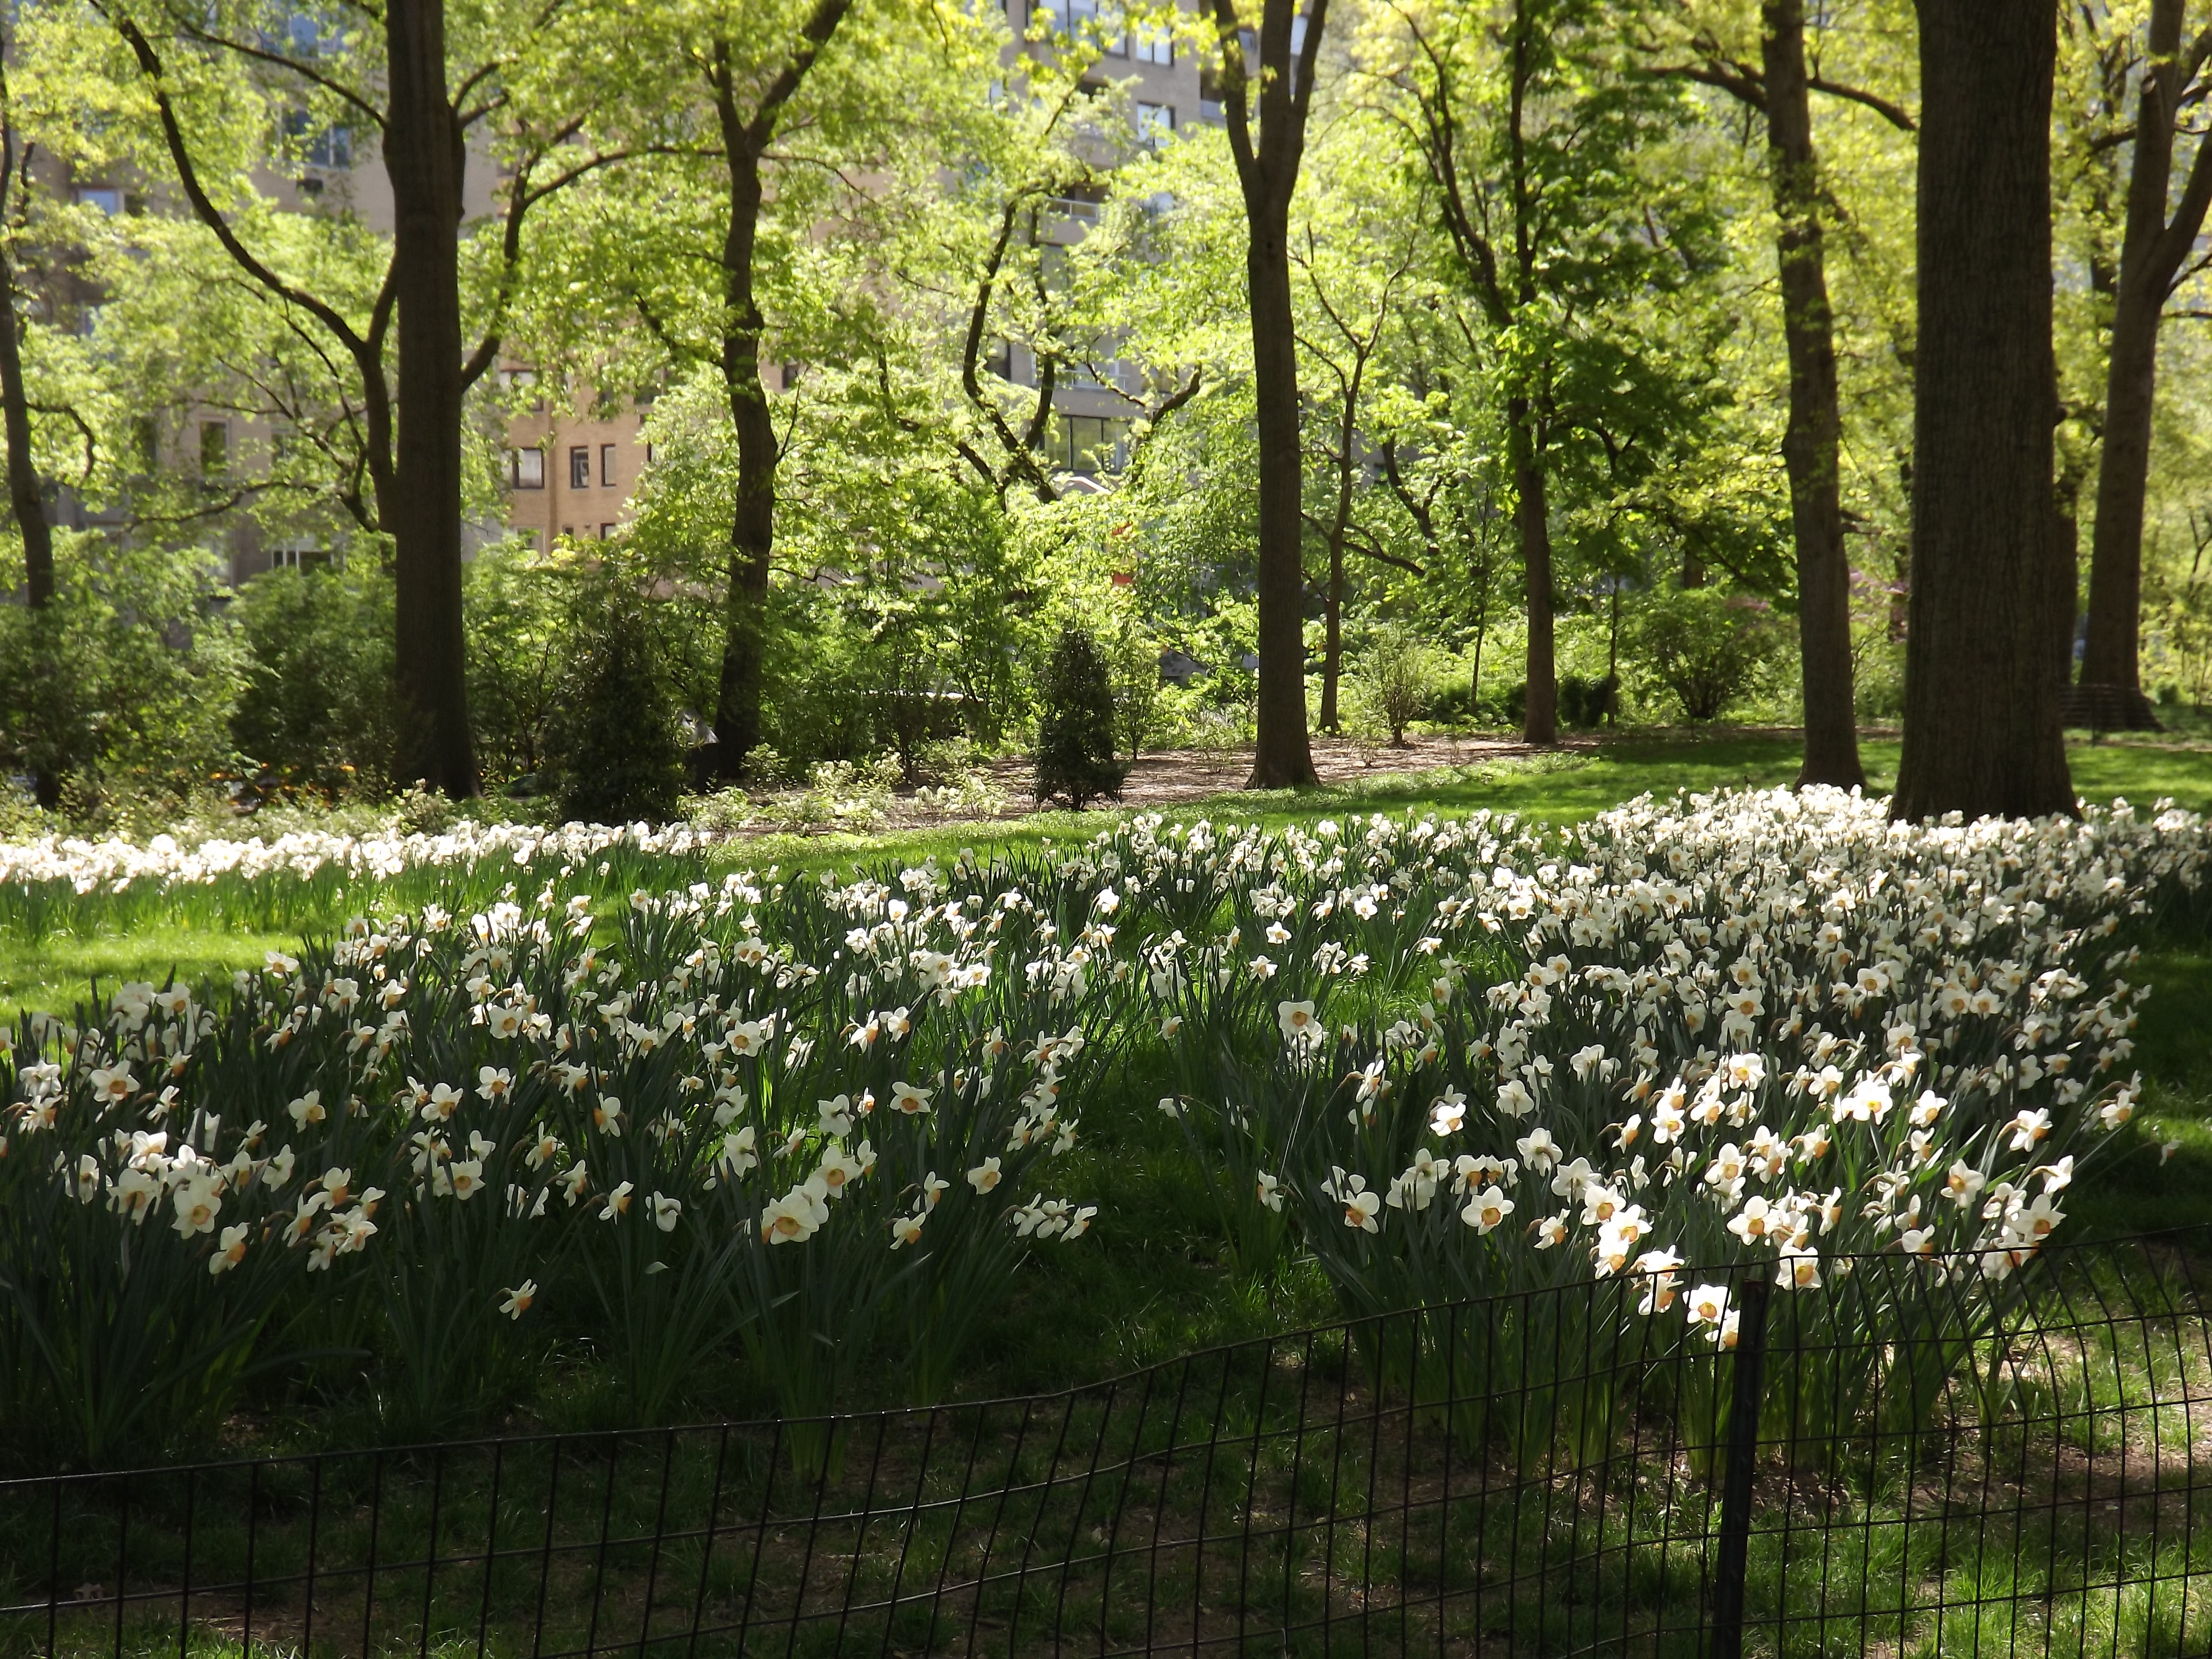
tree, forest, blossom, plant, meadow, sunlight, flower, park, botany, garden, flora, wildflower, central, ny, woodland, habitat, ecosystem, flowering plant, land plant